Nader Shah's invasion of India

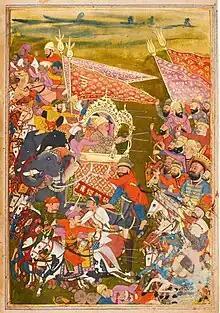
An illustrated page of a copy of the "Jahangosha-ye Naderi", showing Nader Shah fighting the Mughal army. Created in northern India in 1757/58

Nader Shah crossed Mughal territory at the Mukhur spring and halted at Qarabagh, south of Ghazni. A detachment was sent under Nader's son, Nasrullah, to attack the Afghans of Ghorband and Bamian. When the governor of Ghazni fled upon hearing of Nader's approach, the Qadi, scholars and rich men of Ghazni gave the invaders presents and submitted to Nader when he entered on 31 May. Meanwhile, the other detachment had defeated the Afghans, pardoning all who surrendered, and exacting cruel punishment on those who resisted.